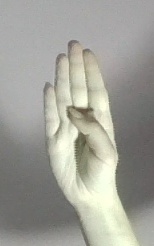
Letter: kaaf